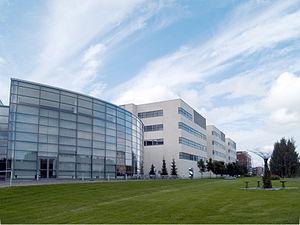
L'Université des sciences appliquée de Seinäjoki est répartie dans six Municipalités de Finlande de la région d'Ostrobotnie.